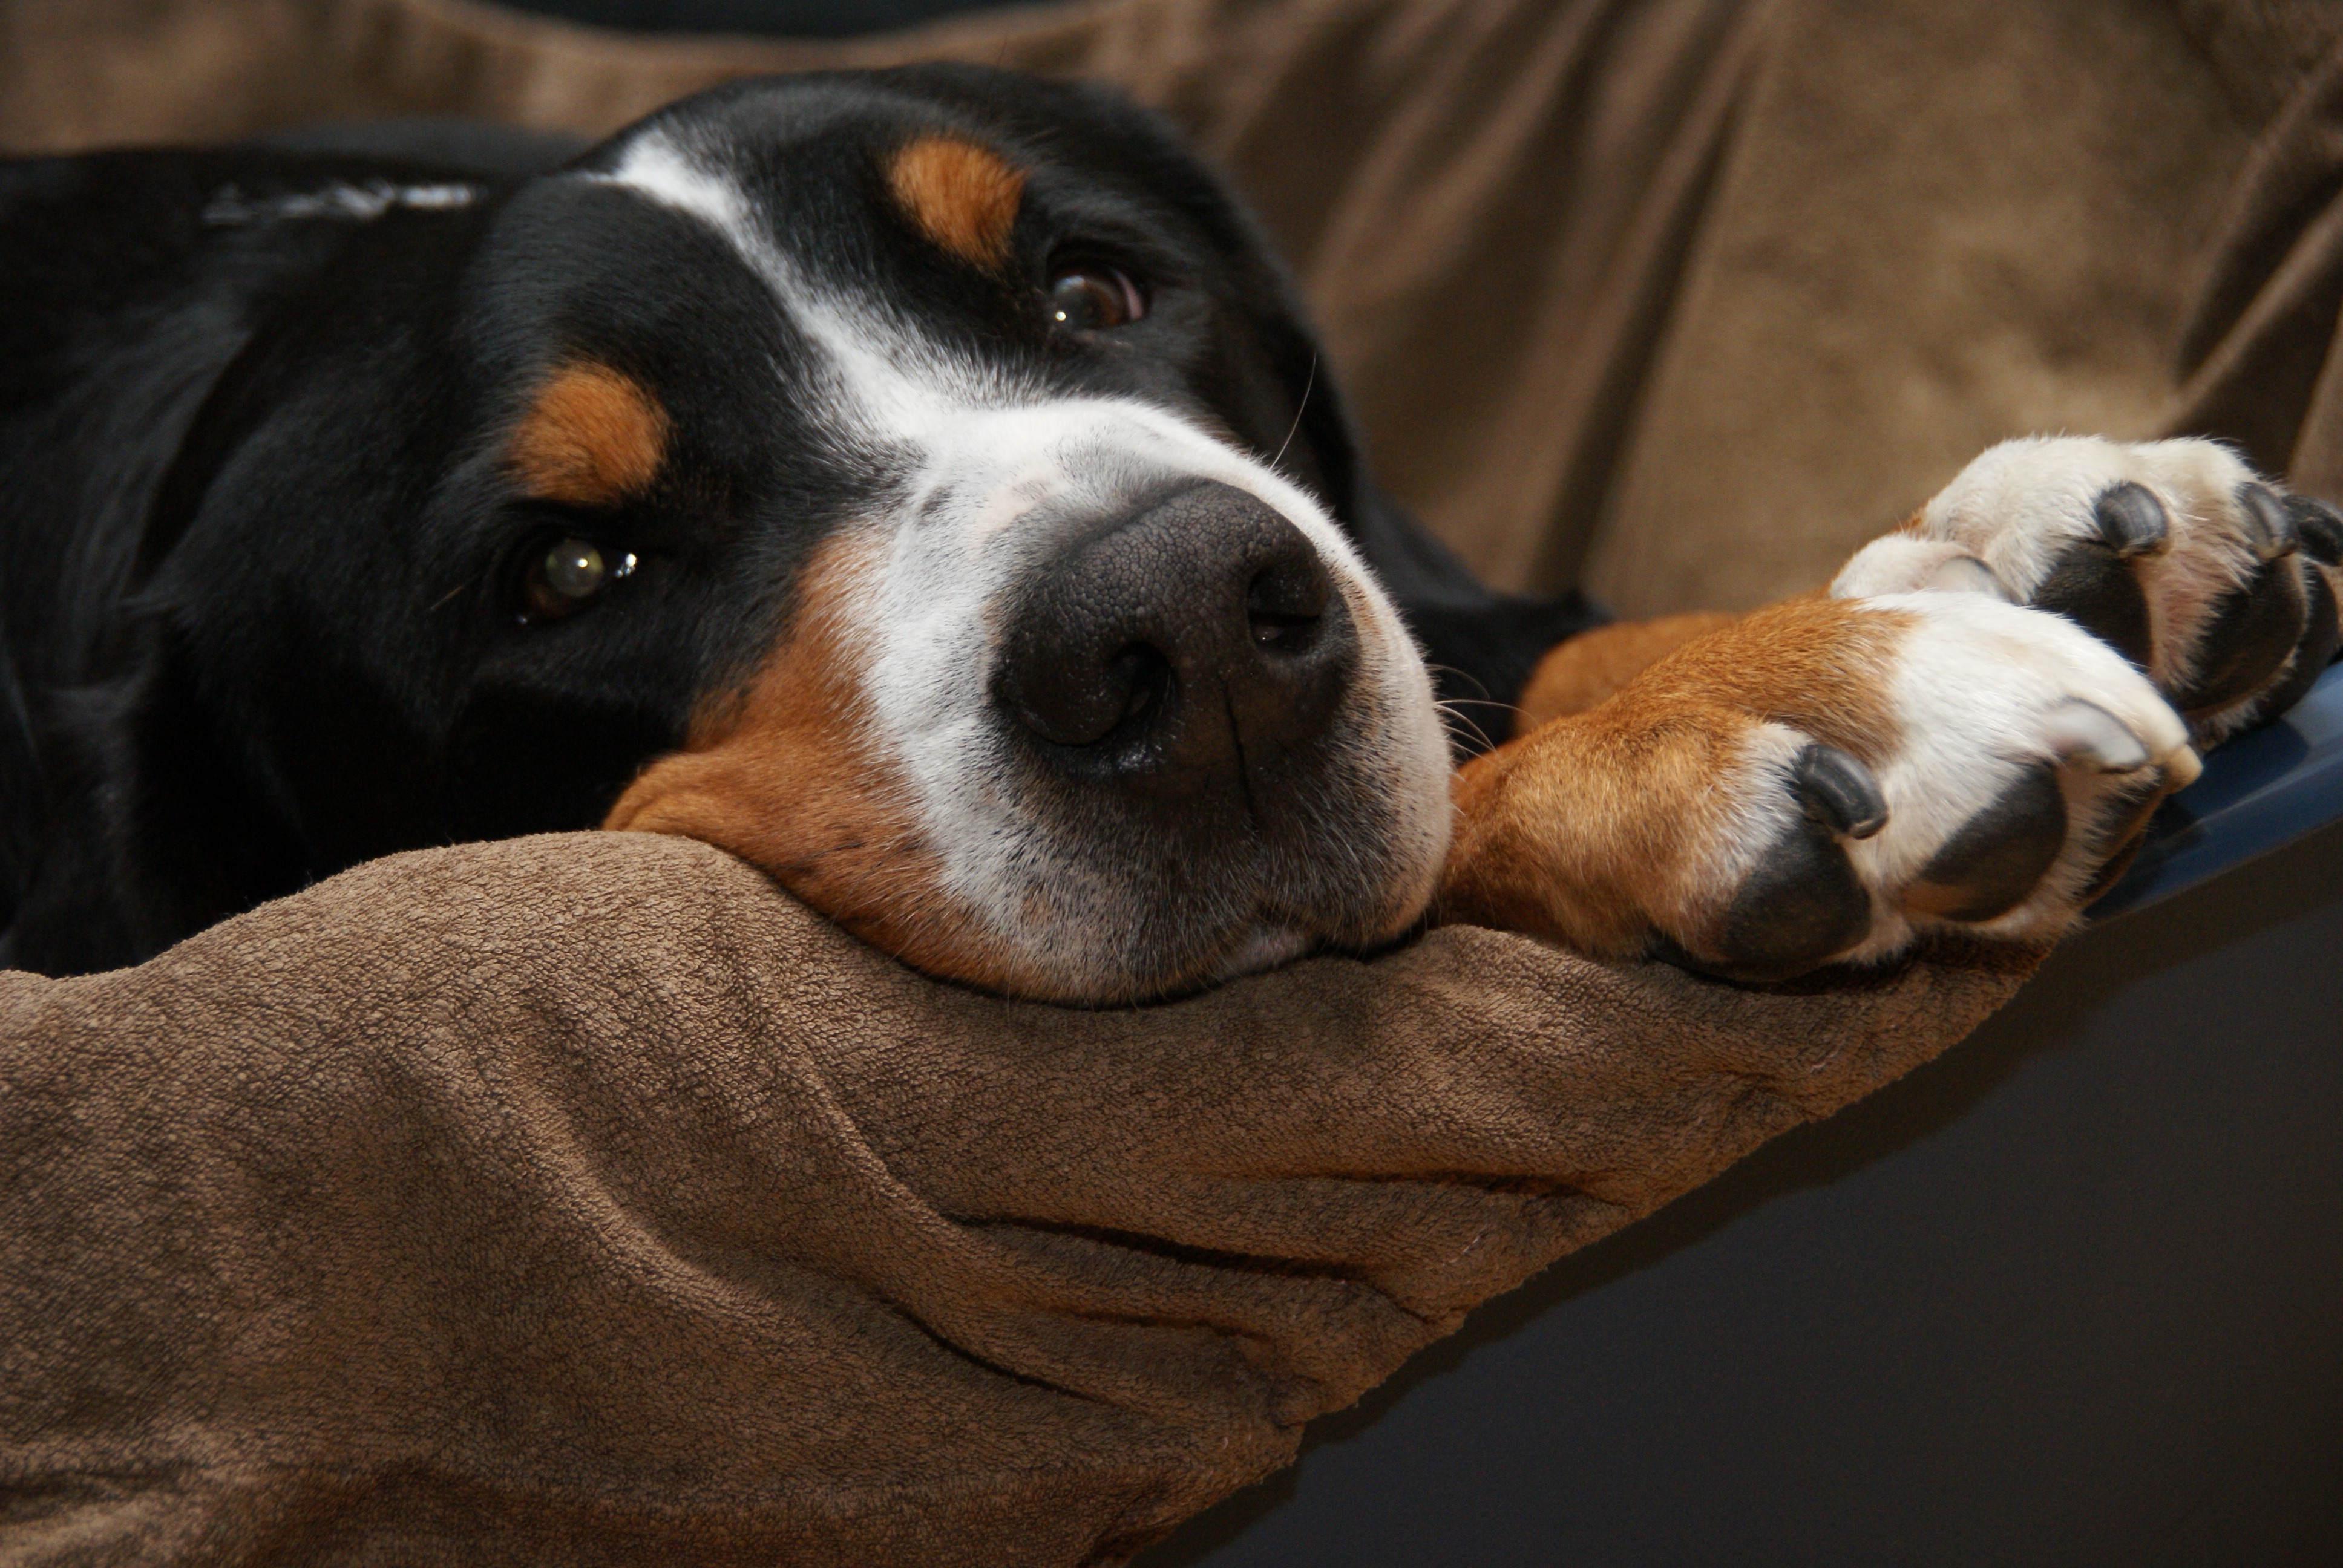
puppy, dog, mammal, vertebrate, paws, dog breed, hunger, mountain dog, schweizer sennenhund, dog like mammal, greater swiss mountain dog